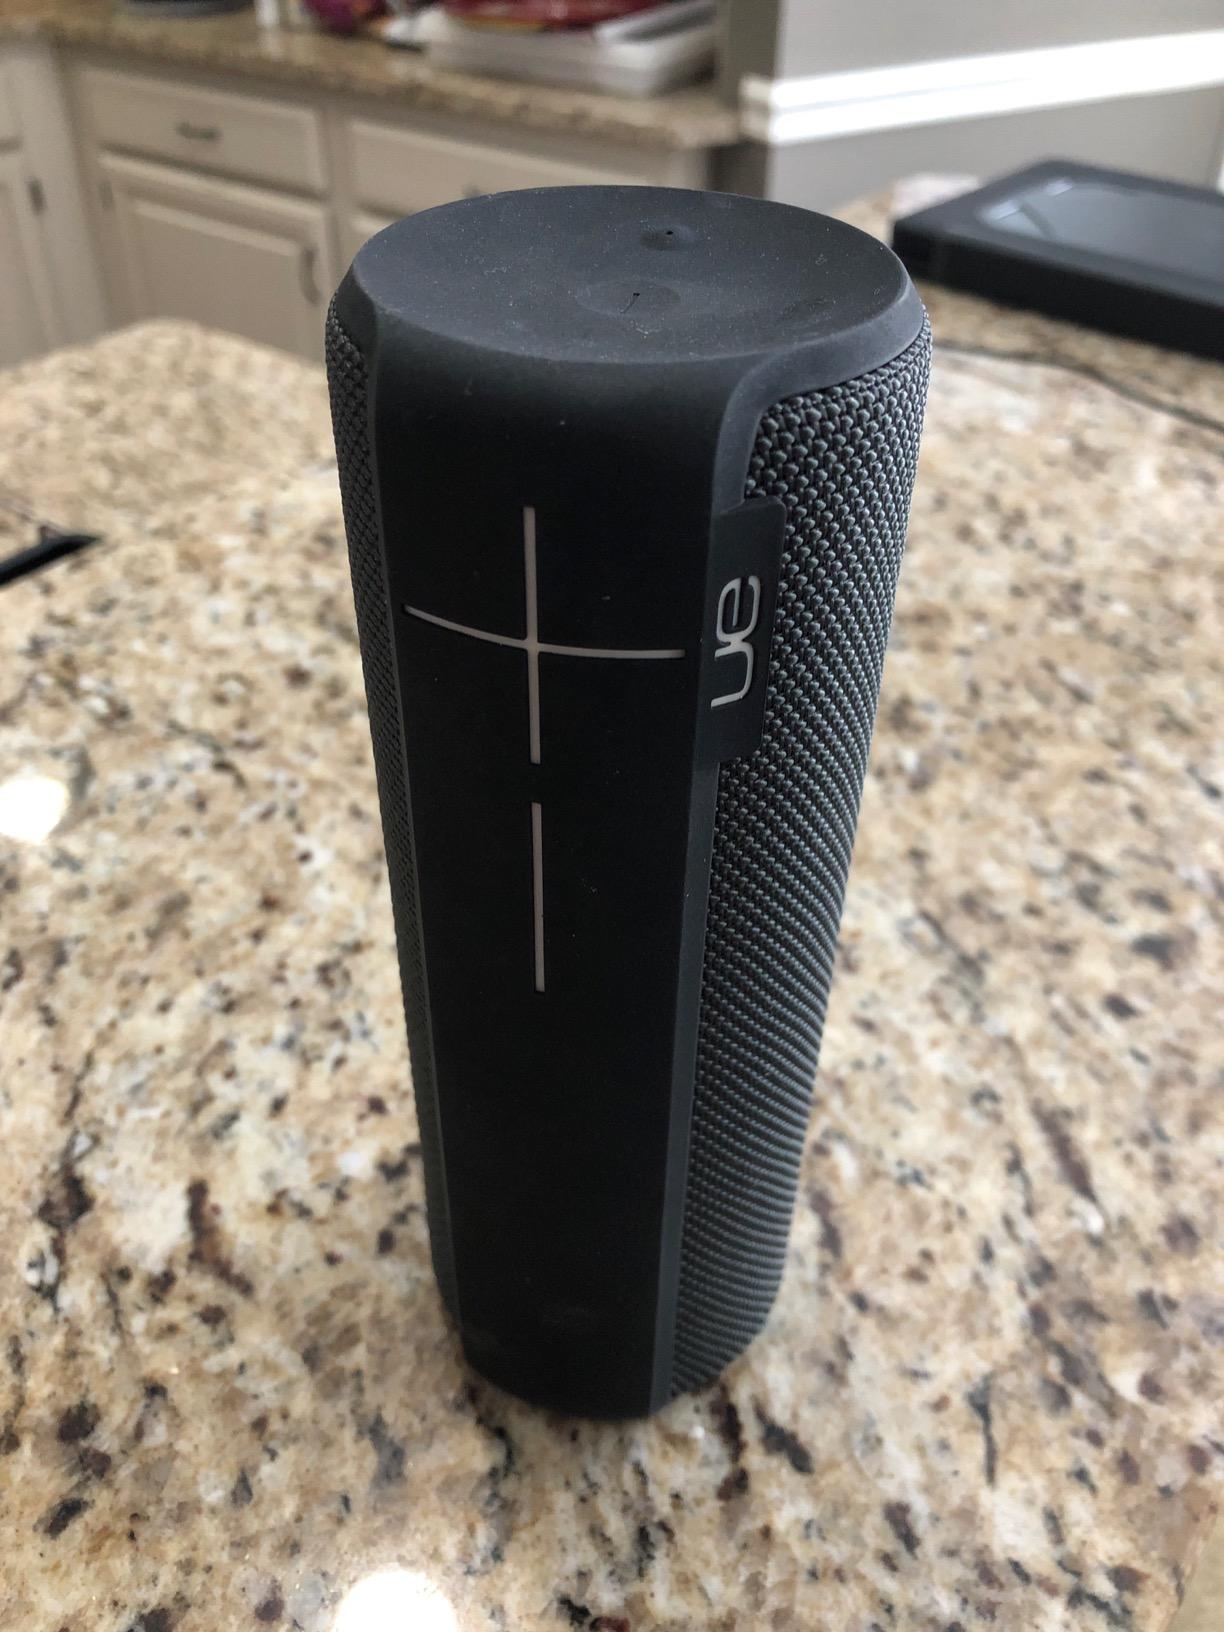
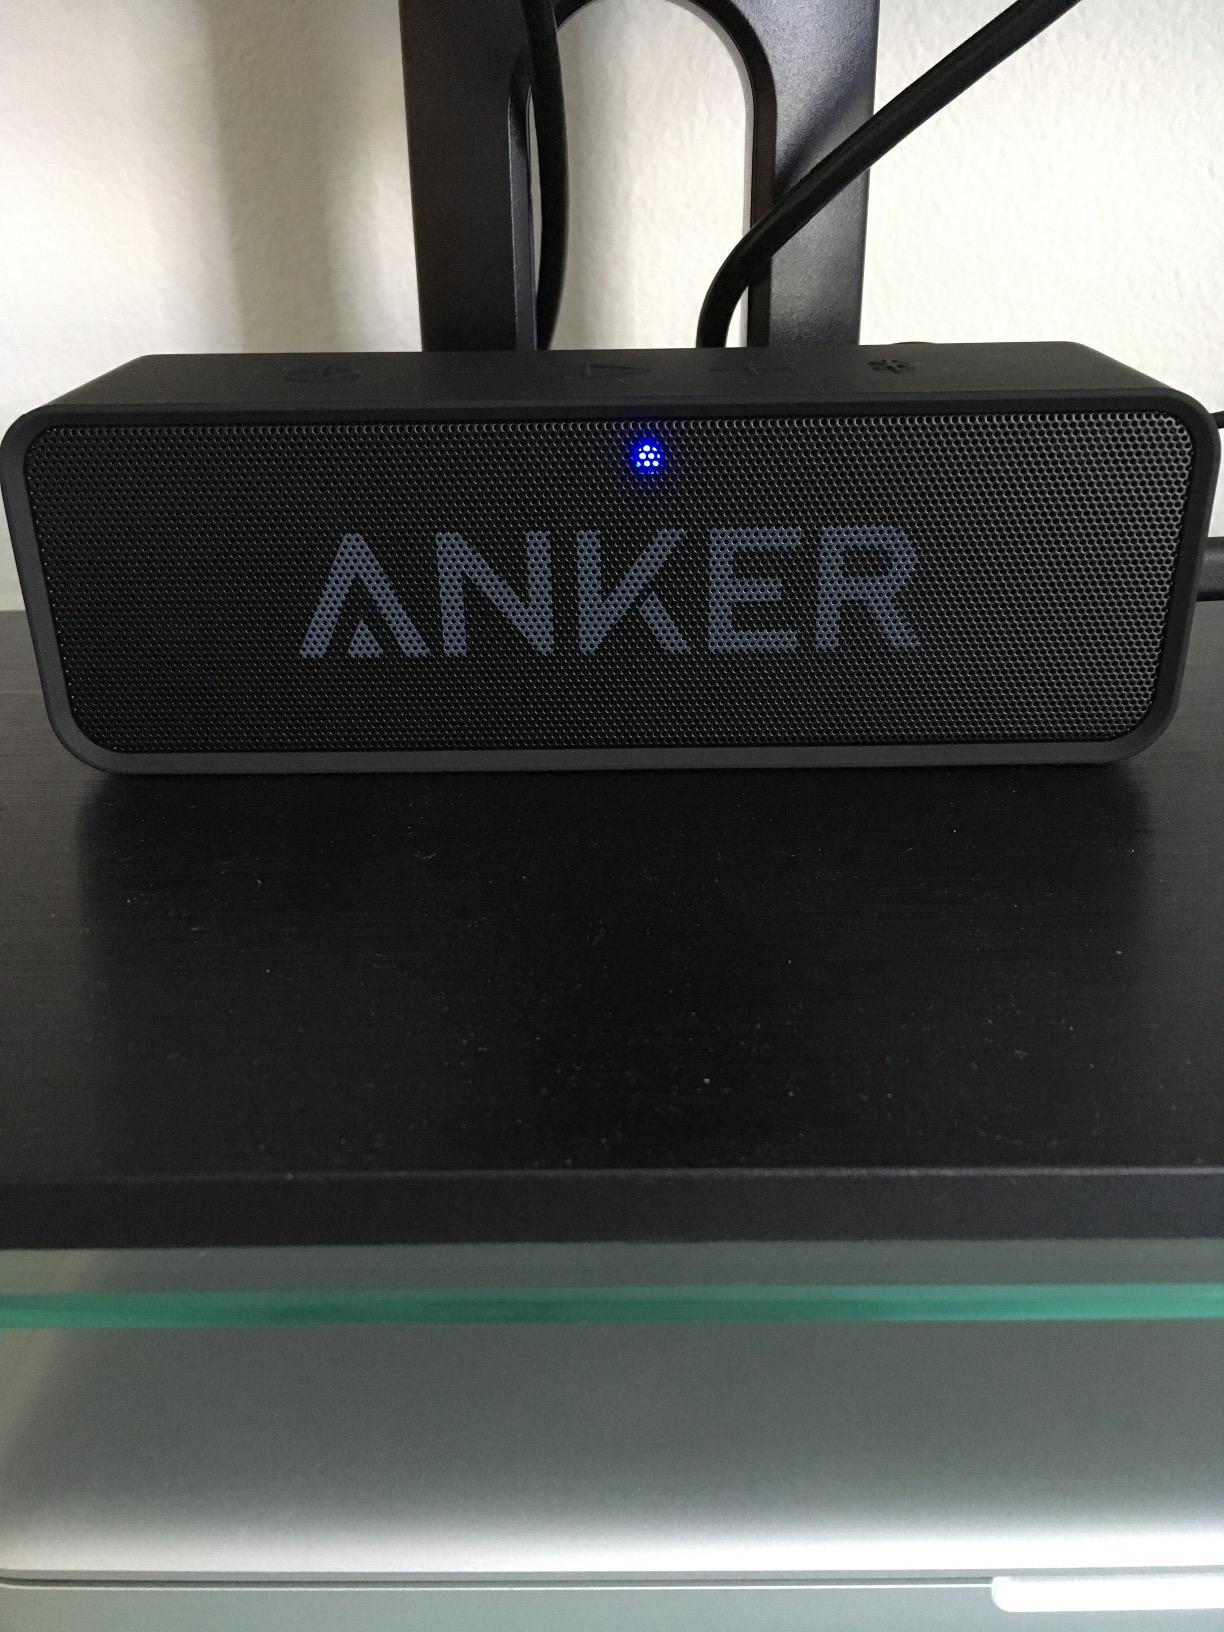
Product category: speaker
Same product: no